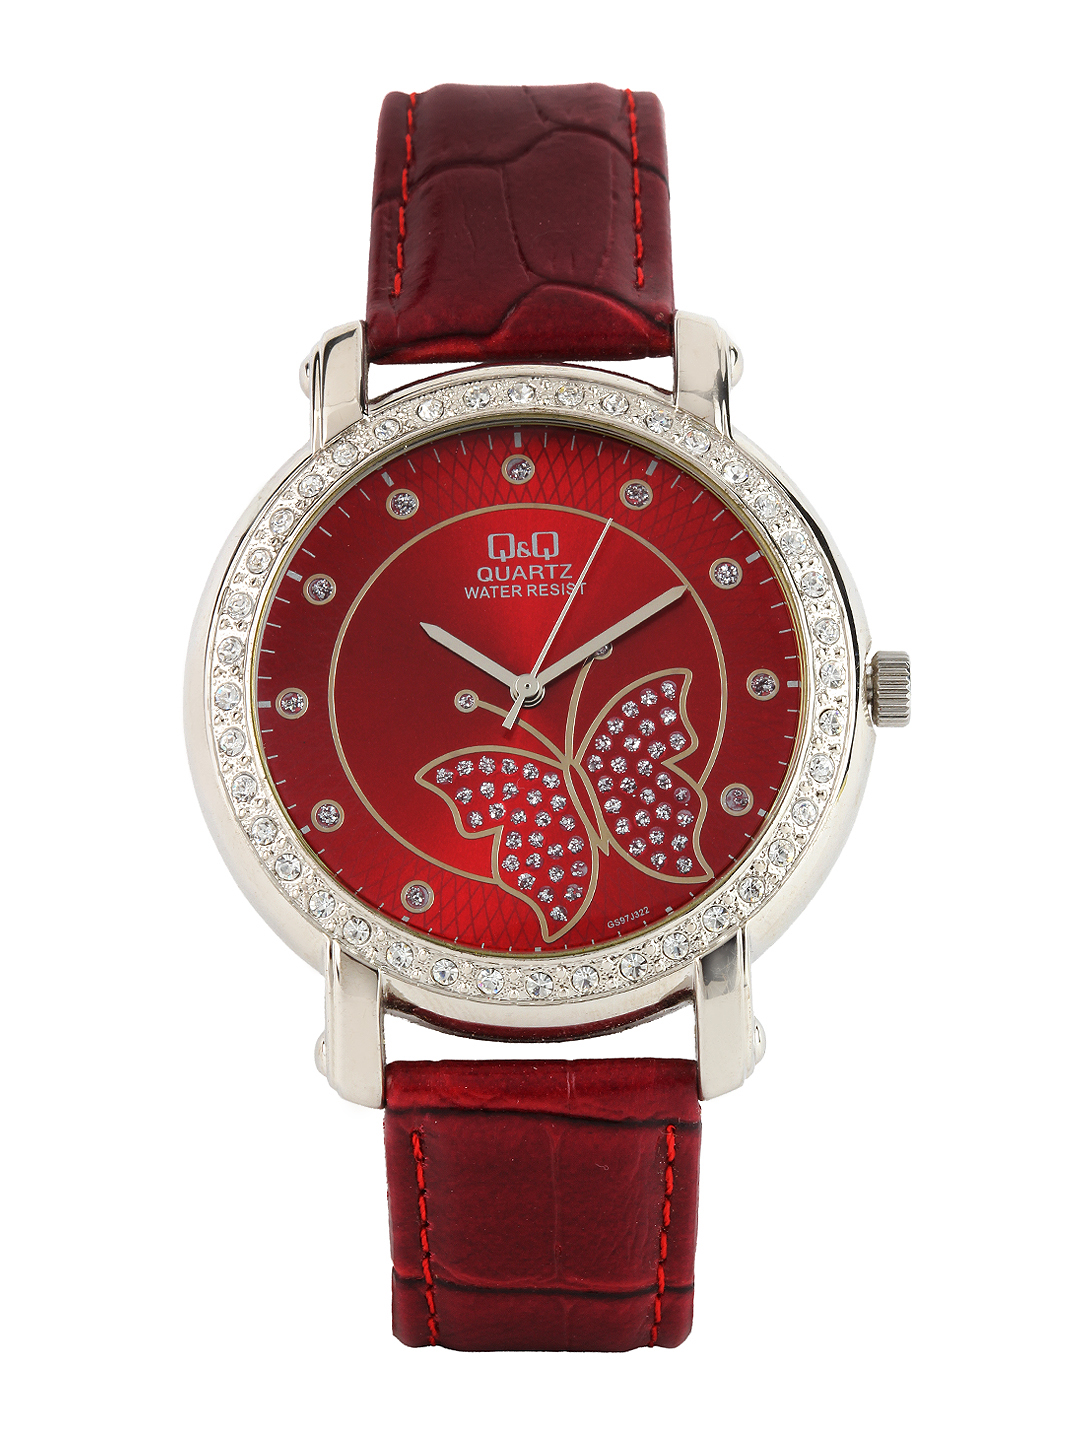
Q&Q Women Red Dial Watch GS97J322Y
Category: Accessories / Watches / Watches
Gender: Women
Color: Red
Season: Winter 2016
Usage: Casual